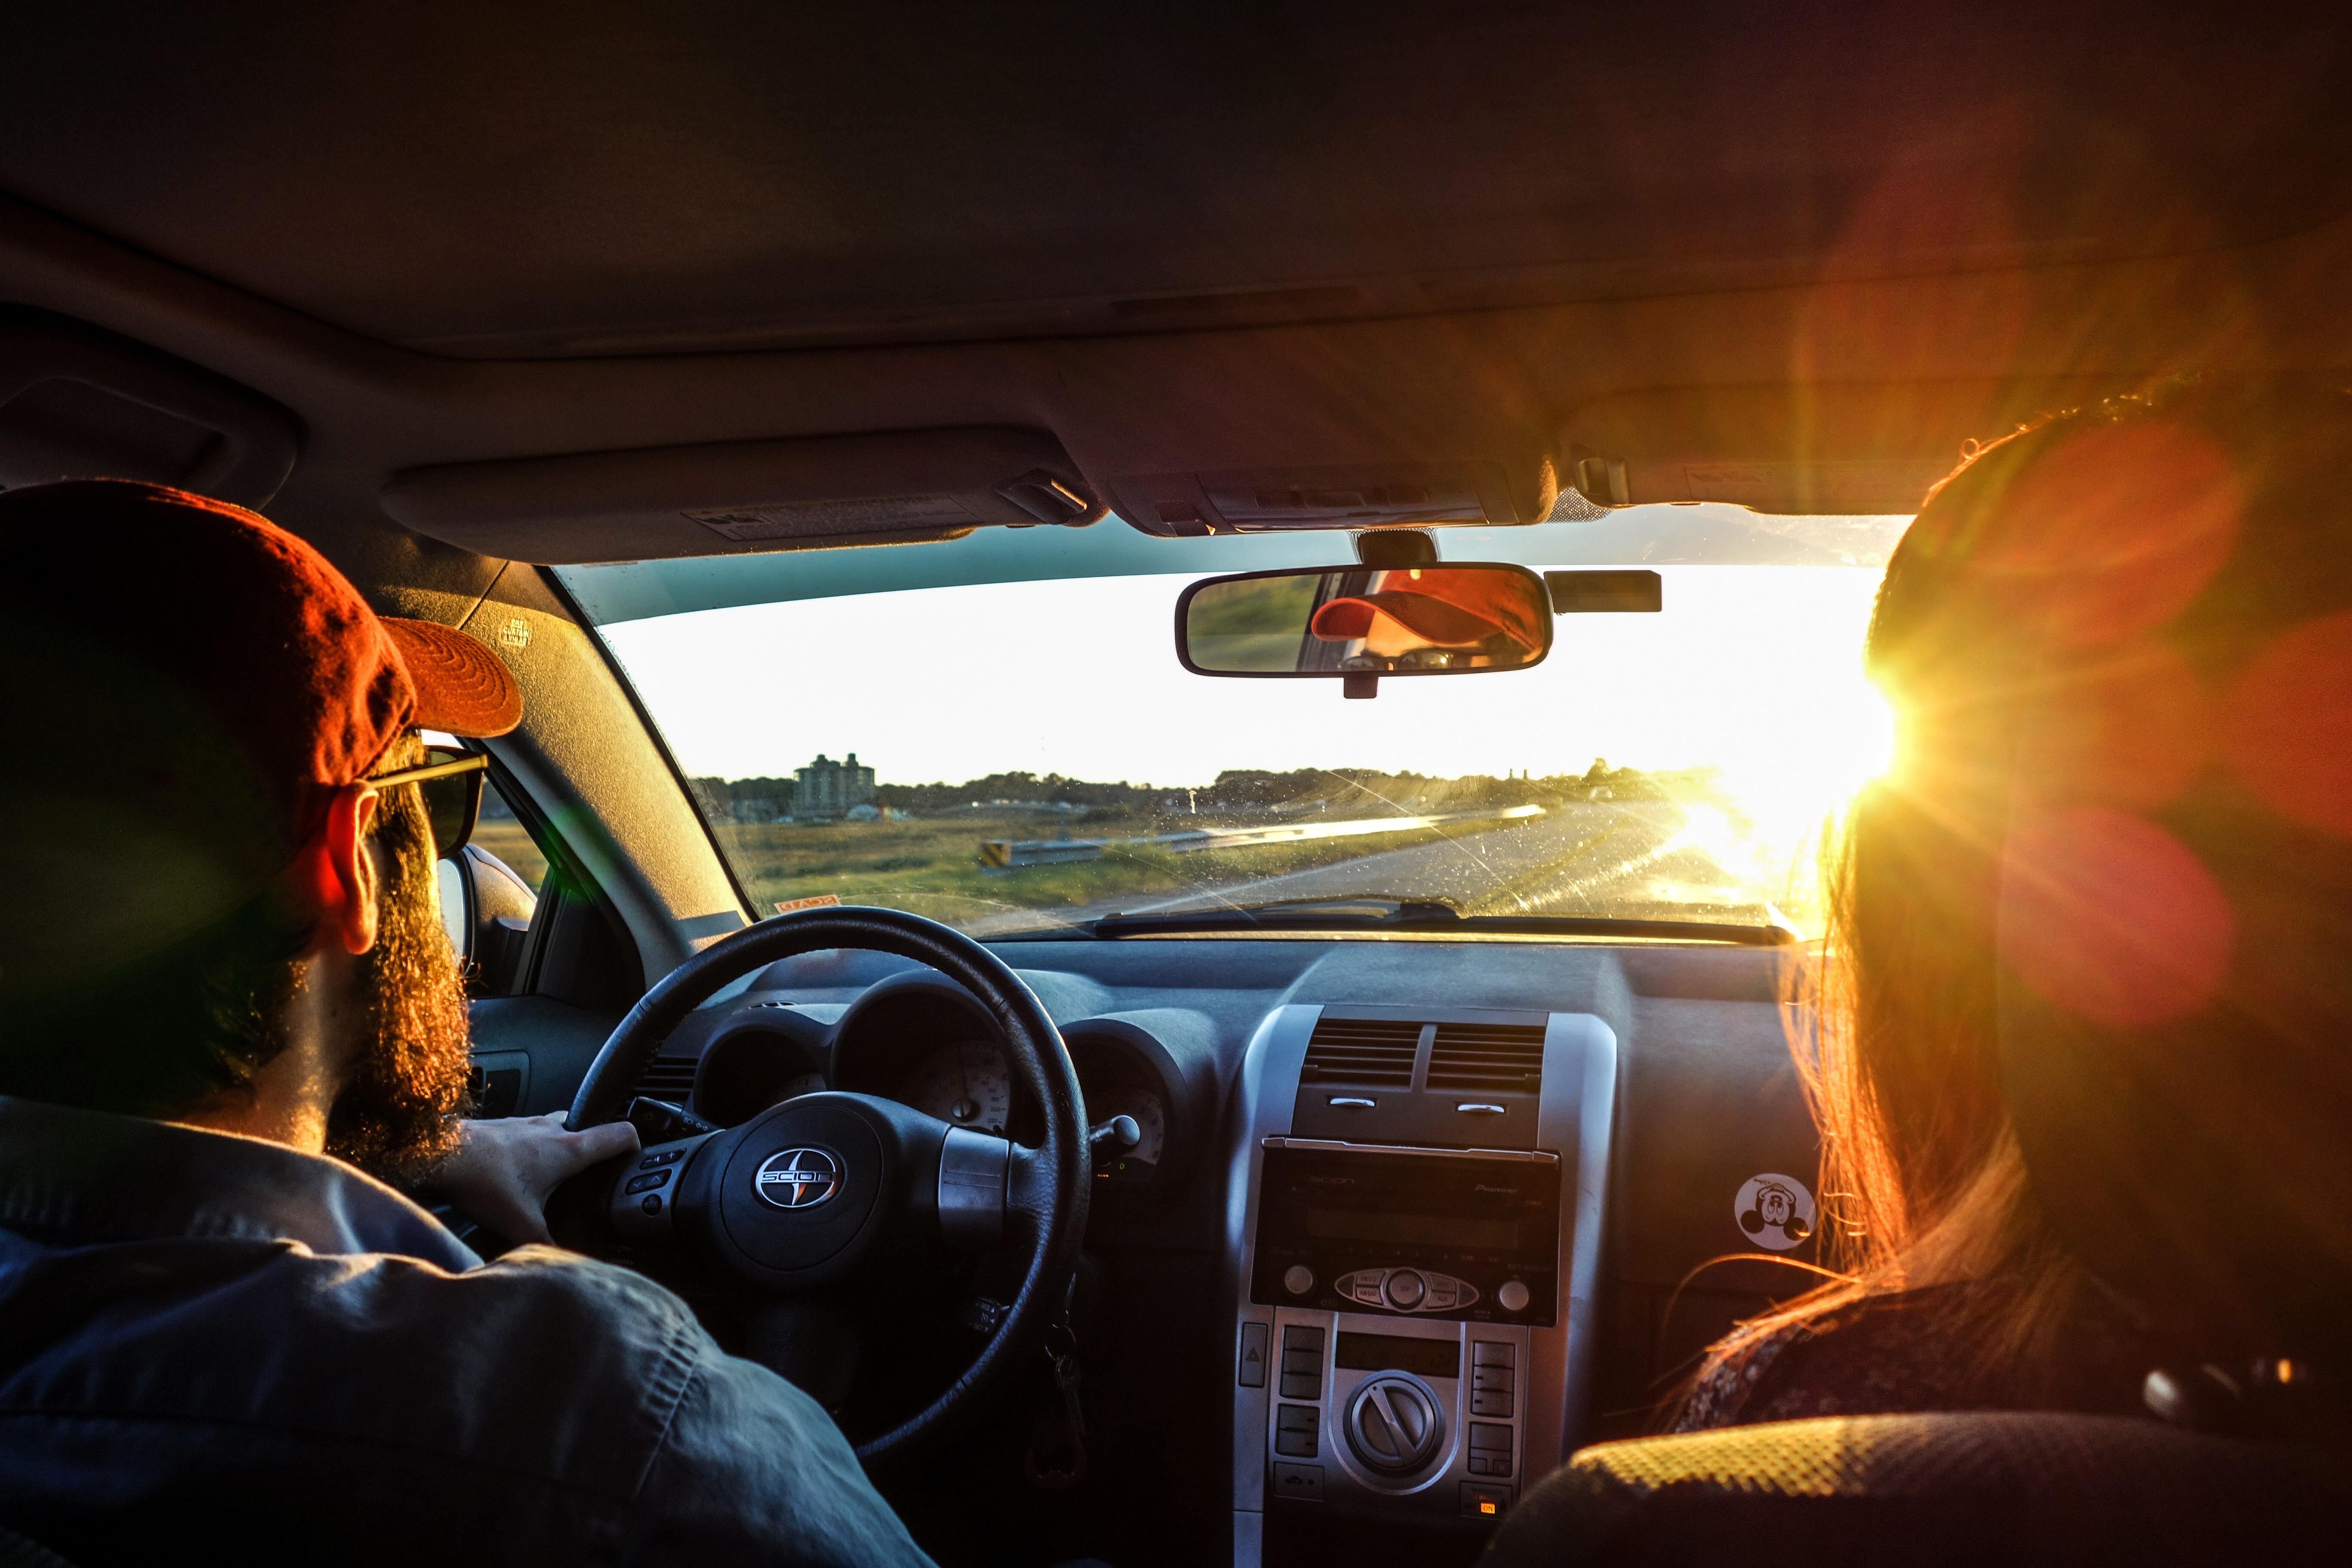
light, car, wheel, driving, vehicle, indoor, backlighting, the scenery, automobile make, automotive exterior